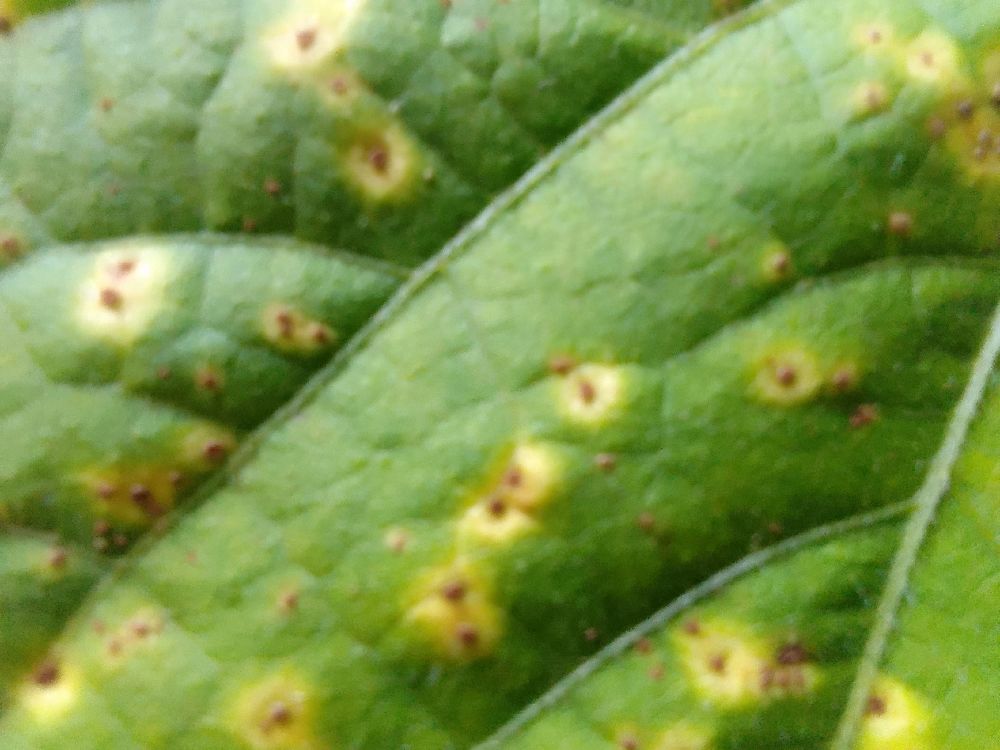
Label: rust